Desmosine

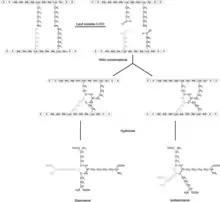
Process of Desmosine Synthesis through biological pathways, allowing creation of pyridinium ring from lysyl side chains

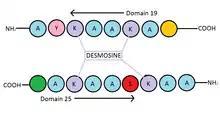
Desmosine bonding in alanine rich areas, which allow for enzymes to bond and create the unique double crosslink that sets desmosine apart.

Some models of bonding for desmosines, created through the study of bovine ligament elastin, suggest a combination of desmosine and secondary cross-linking to bind together peptide chains. This model has desmosine bonding near an alanine on the peptide chain, then to 3 other amino acids on the 2 peptide chains, despite being able to bond to up to 4 chains. It has been suggested that the secondary cross-linking occurs with either desmosine or lysinonorleucine, which maintains an alpha helix conformation in alanine rich sections on peptides.